Coral Patch Seamount

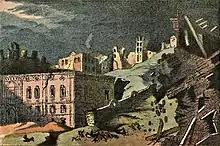
A depiction of the Great Lisbon Earthquake of 1 November 1755, the epicentre of which may have been located between Coral Patch Seamount and Gorringe Bank

Efforts at radiometric dating on Coral Patch Seamount have been unsuccessful, but fossil remains indicate that the seamount was volcanically active in the early Miocene together with the neighbouring Ampére Seamount, and a date of 31.2 ± 0.2 million years ago has been obtained for the Ampére-Coral Patch ridge. Both seamounts were probably islands in the past. The volcanic growth of the seamount was influenced by the wider tectonic regime, resulting in the east-northeast trending structure of the seamount. The tectonic regime would have favoured the ascent of magma from the Madeira hotspot away from its usual track.